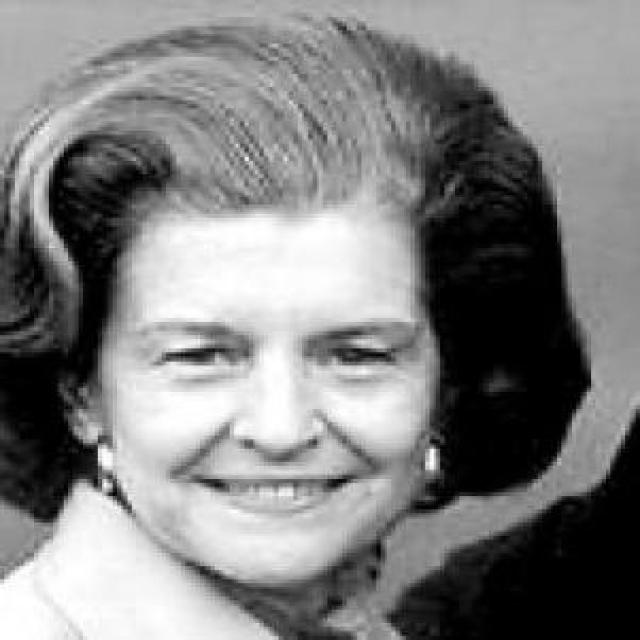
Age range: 45-64